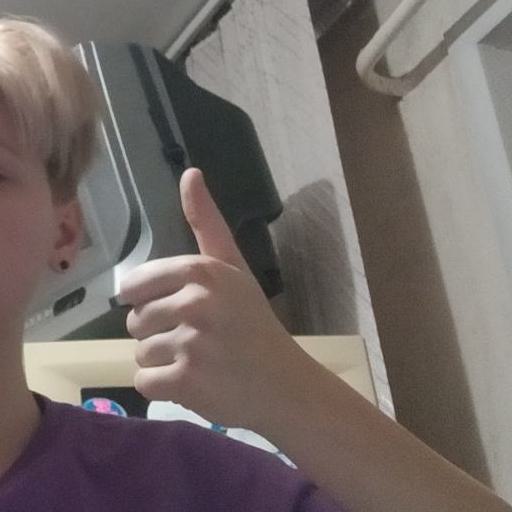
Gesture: like